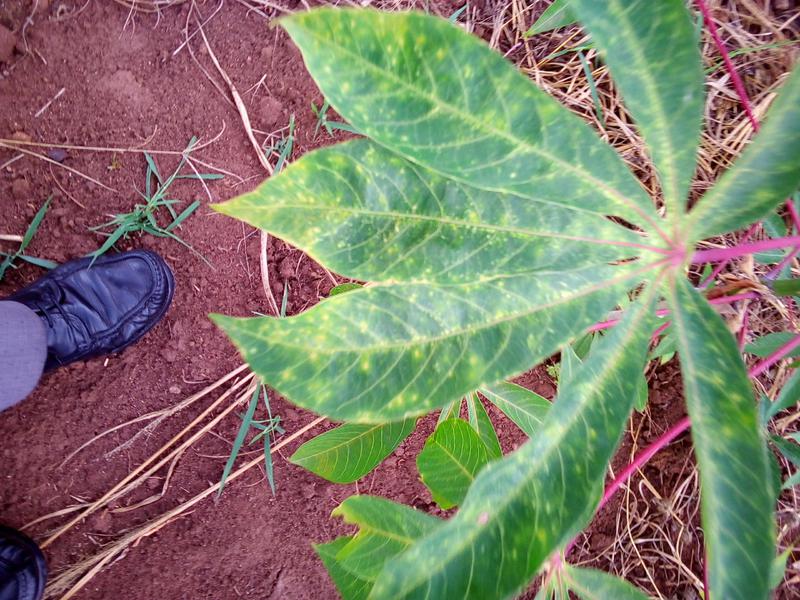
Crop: cassava
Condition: green_mottle